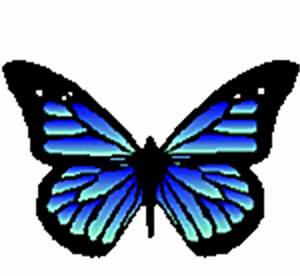
Label: butterfly